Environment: real
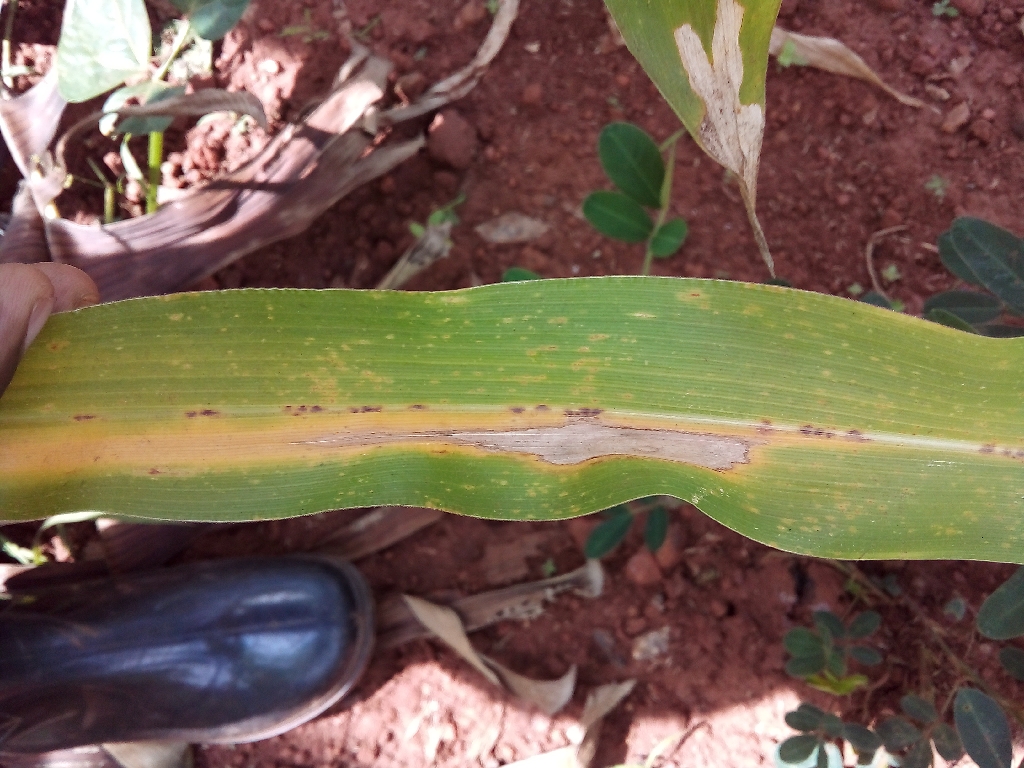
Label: northern_corn_leaf_blight